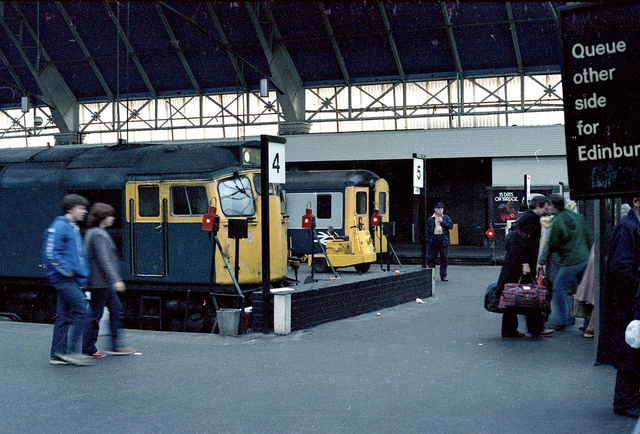
Train station with yellow and black engines and people walking around.

Several people that are congregating at a train station.

People are gathered and waiting at a train station.

A group of people standing around in a train station.

two trains on train tracks at a train station